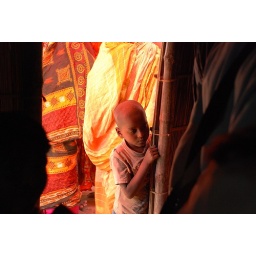
boy in door